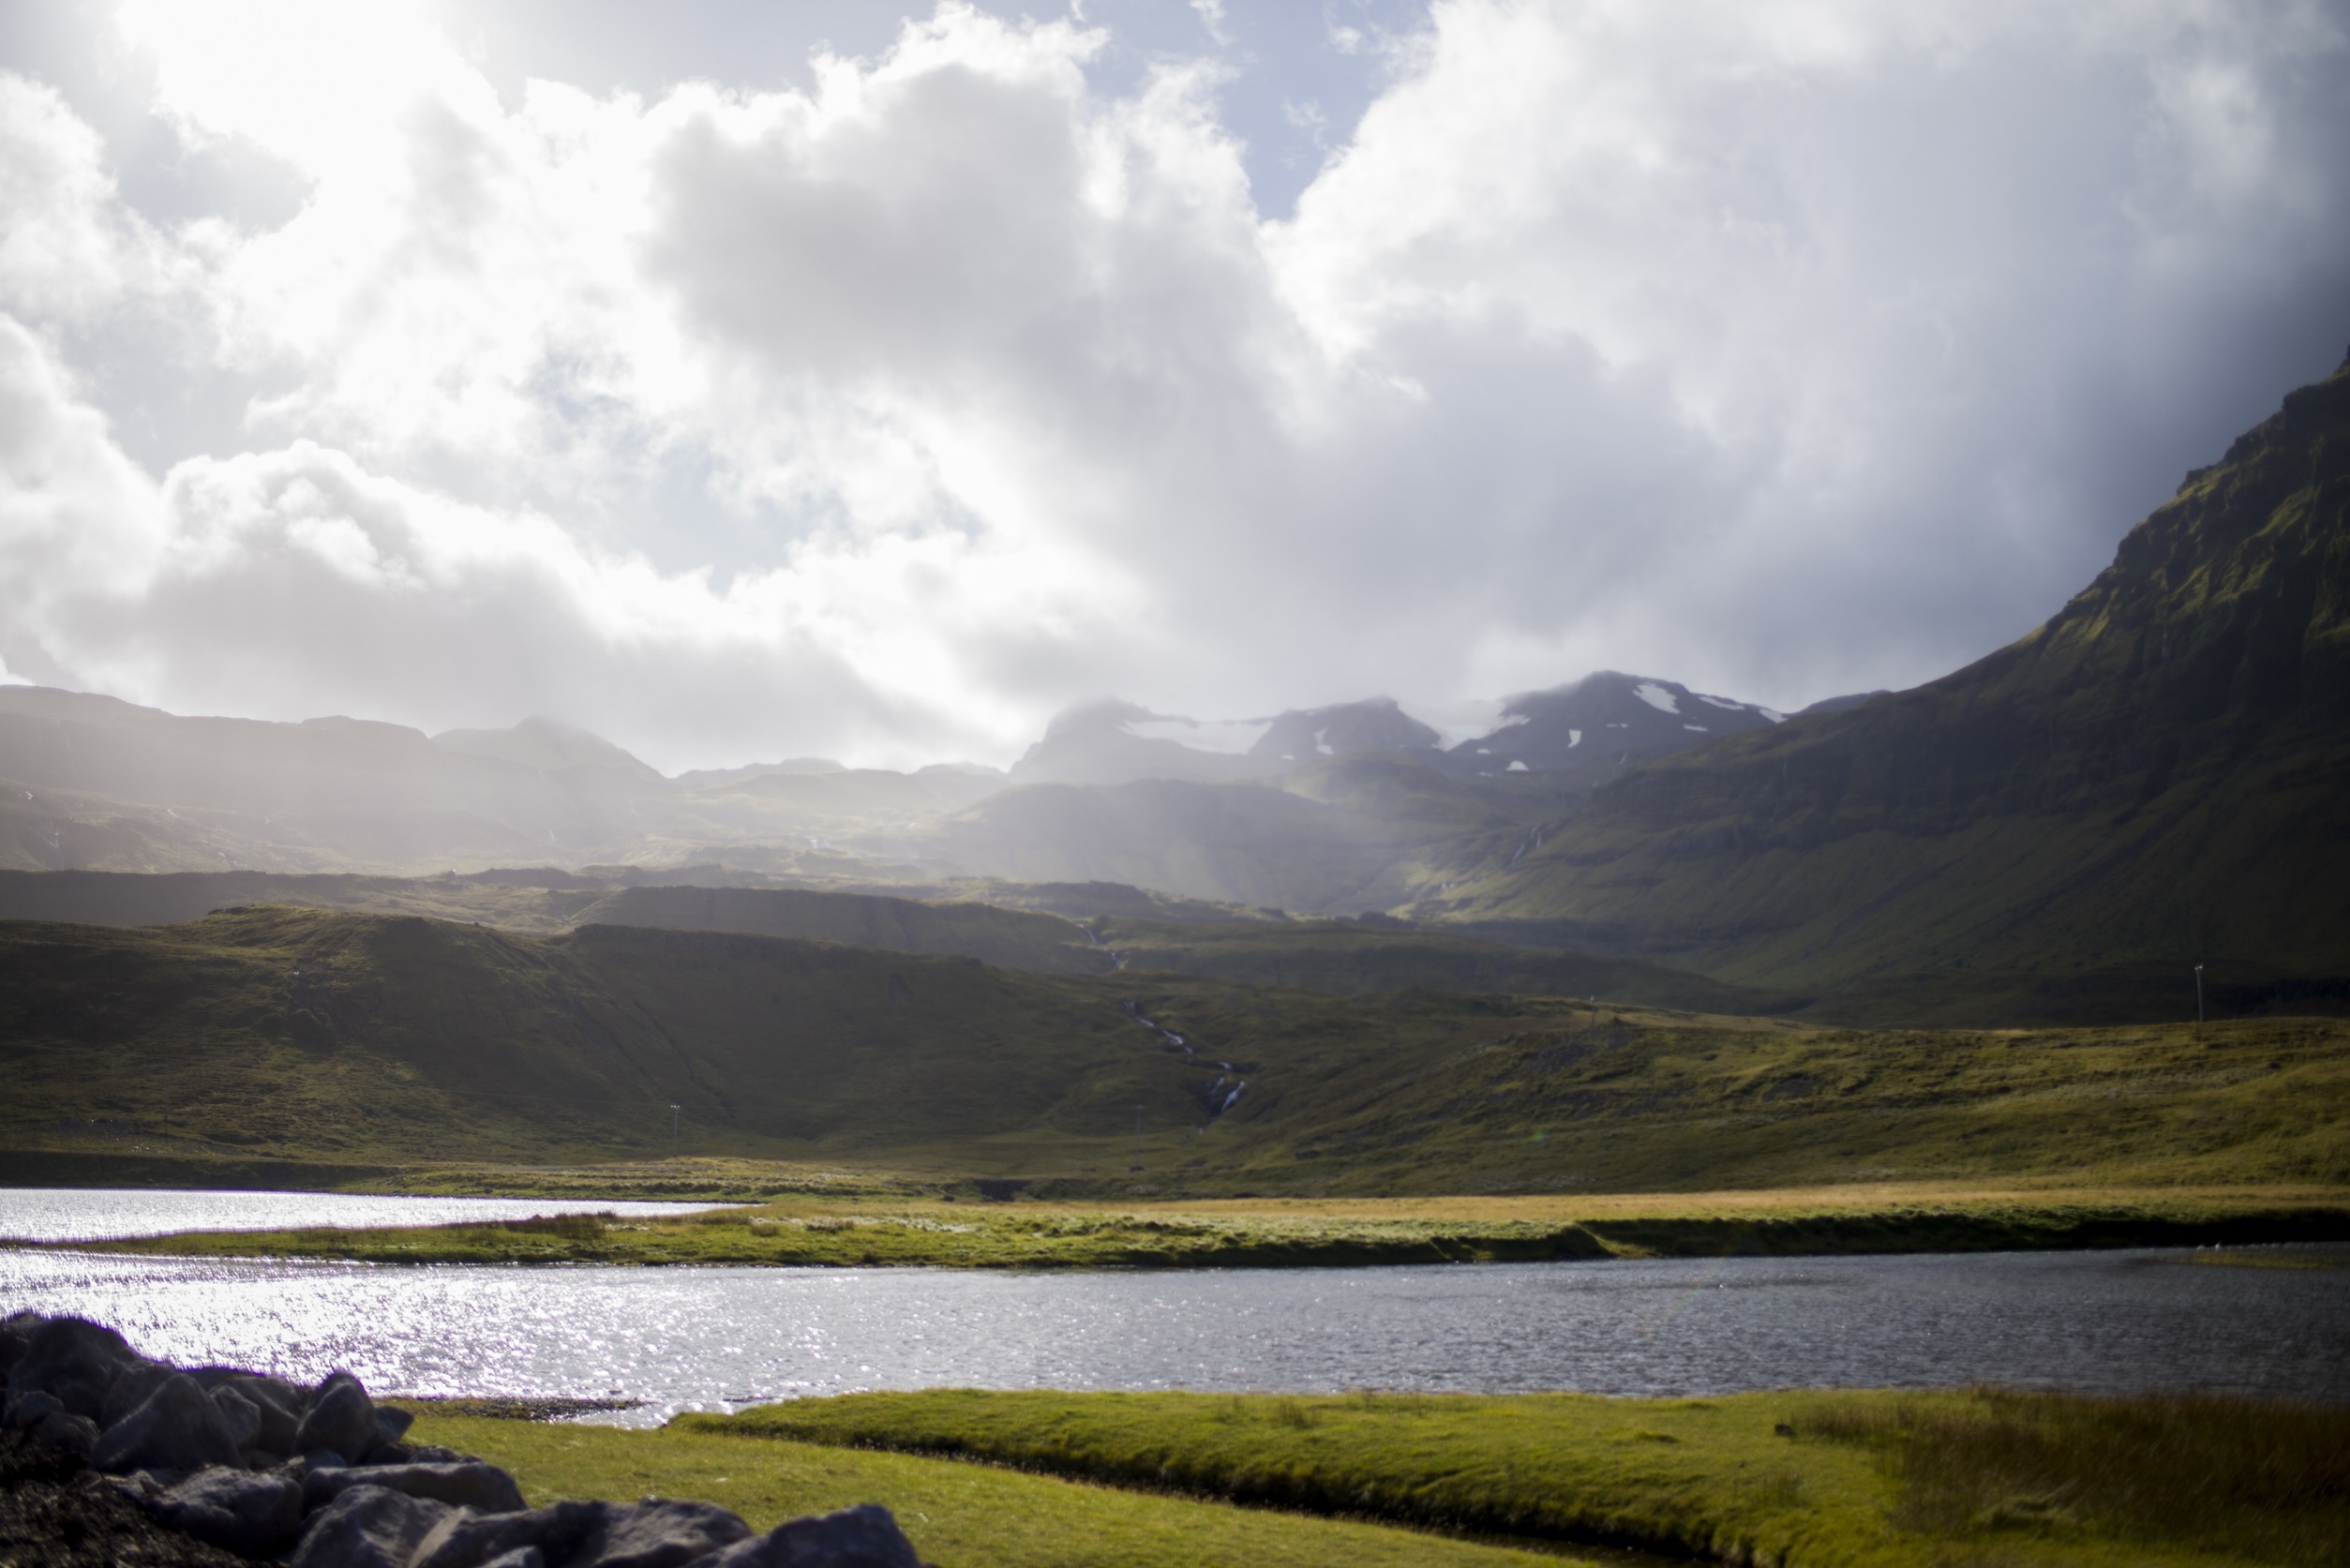
landscape, sea, water, nature, outdoor, wilderness, mountain, light, cloud, sunshine, morning, hill, lake, view, river, valley, mountain range, reflection, fjord, reservoir, highland, body of water, clouds, mountains, plateau, rays, fell, loch, through, rural area, landform, lake district, geographical feature, atmospheric phenomenon, mountainous landforms